Notes on a Conditional Form

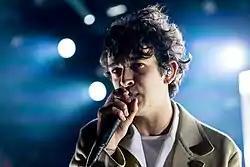
Healy performing at Rock am Ring in Nürburgring, Germany in 2019.

On 23 July 2019, the 1975 temporarily deactivated their social media accounts, repeating a precedent set with their previous two albums that signifies the release of new music. "The 1975" was released the following day as the first preview from "Notes on a Conditional Form". On 22 August, the band released "People" as the lead single from the album. It received positive reviews, although the response from the band's fanbase was comparatively more mixed. A music video directed by Healy, Warren Fu and Ben Ditto was released the same day. A countdown on the 1975's social media accounts lead to the release of the album's second single, "Frail State of Mind", on 24 October. The song's accompanying visual, directed by Healy, Patricia Villirillo and Mara Palena, was released on 21 November. Healy announced through his Instagram that "Me & You Together Song" would be released on 16 January 2020 as the third single from "Notes on a Conditional Form". On the day of the song's official release, the 1975 performed "Me & You Together Song" on the BBC Radio 1 show "Annie Mac's Hottest Record in the World". Its music video, directed by Bedroom, was released on 6 February.